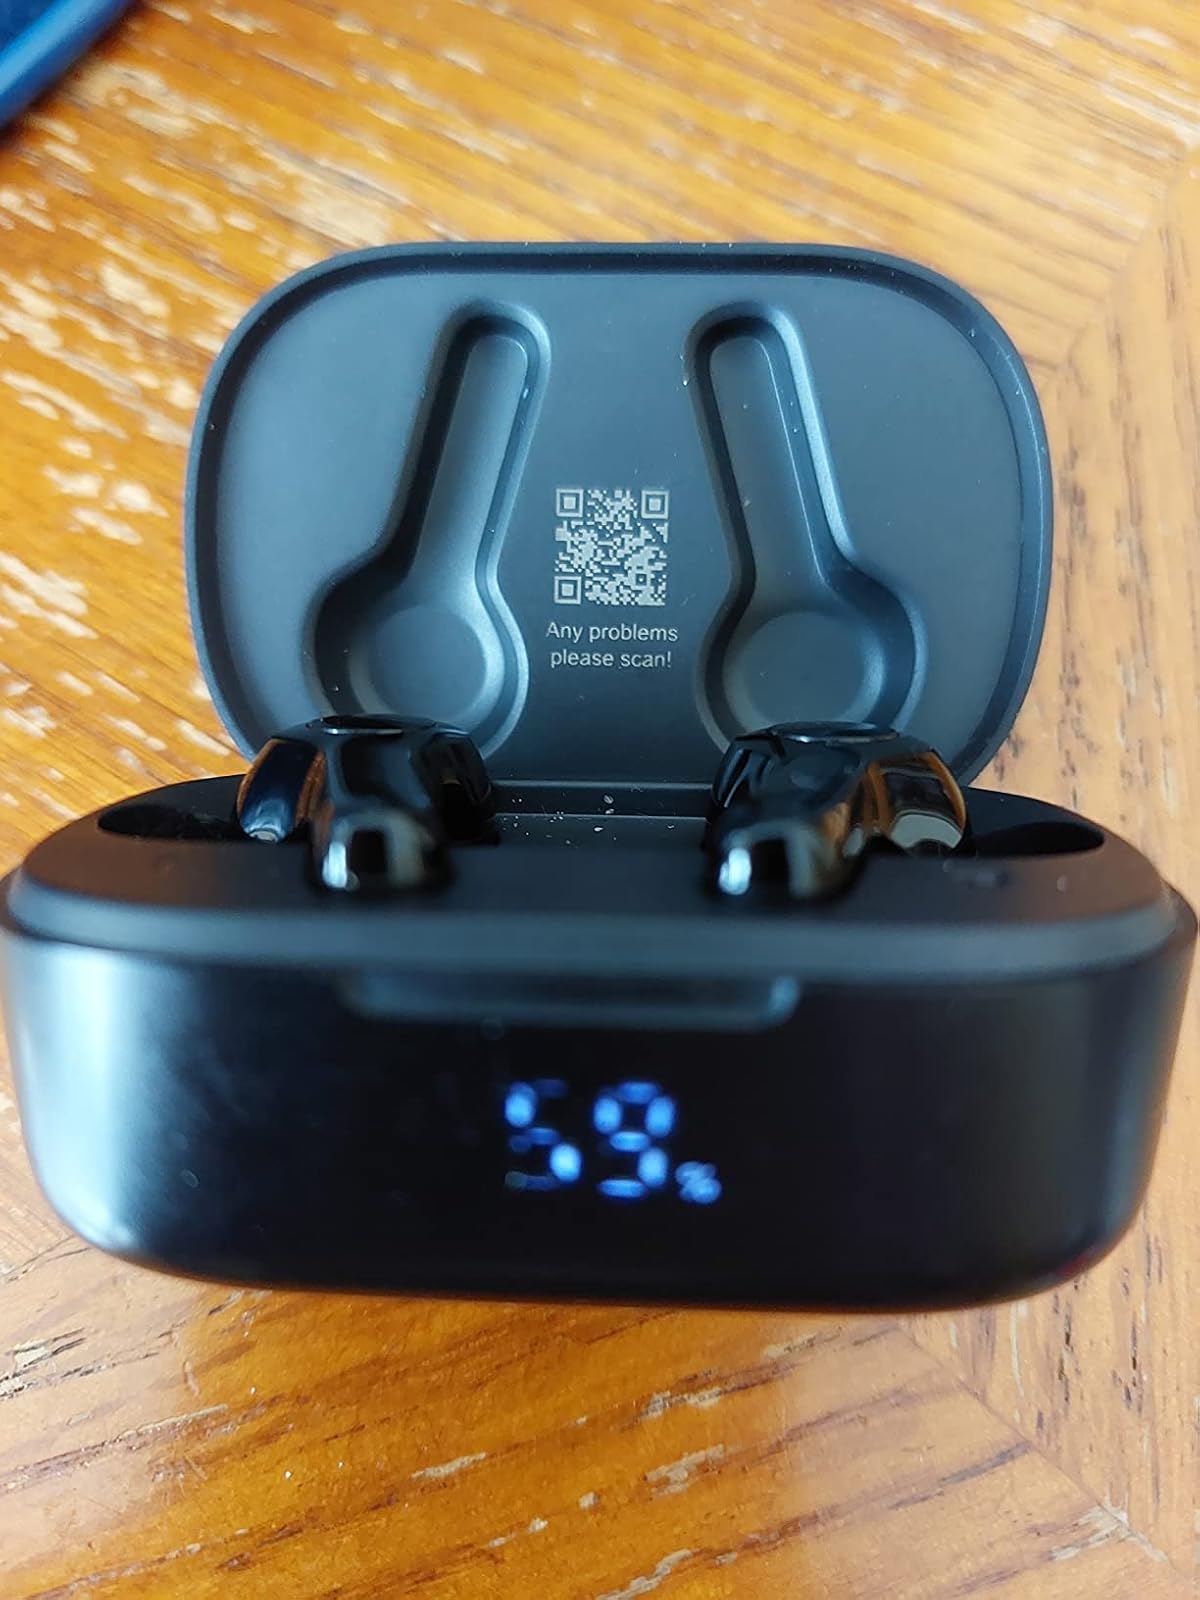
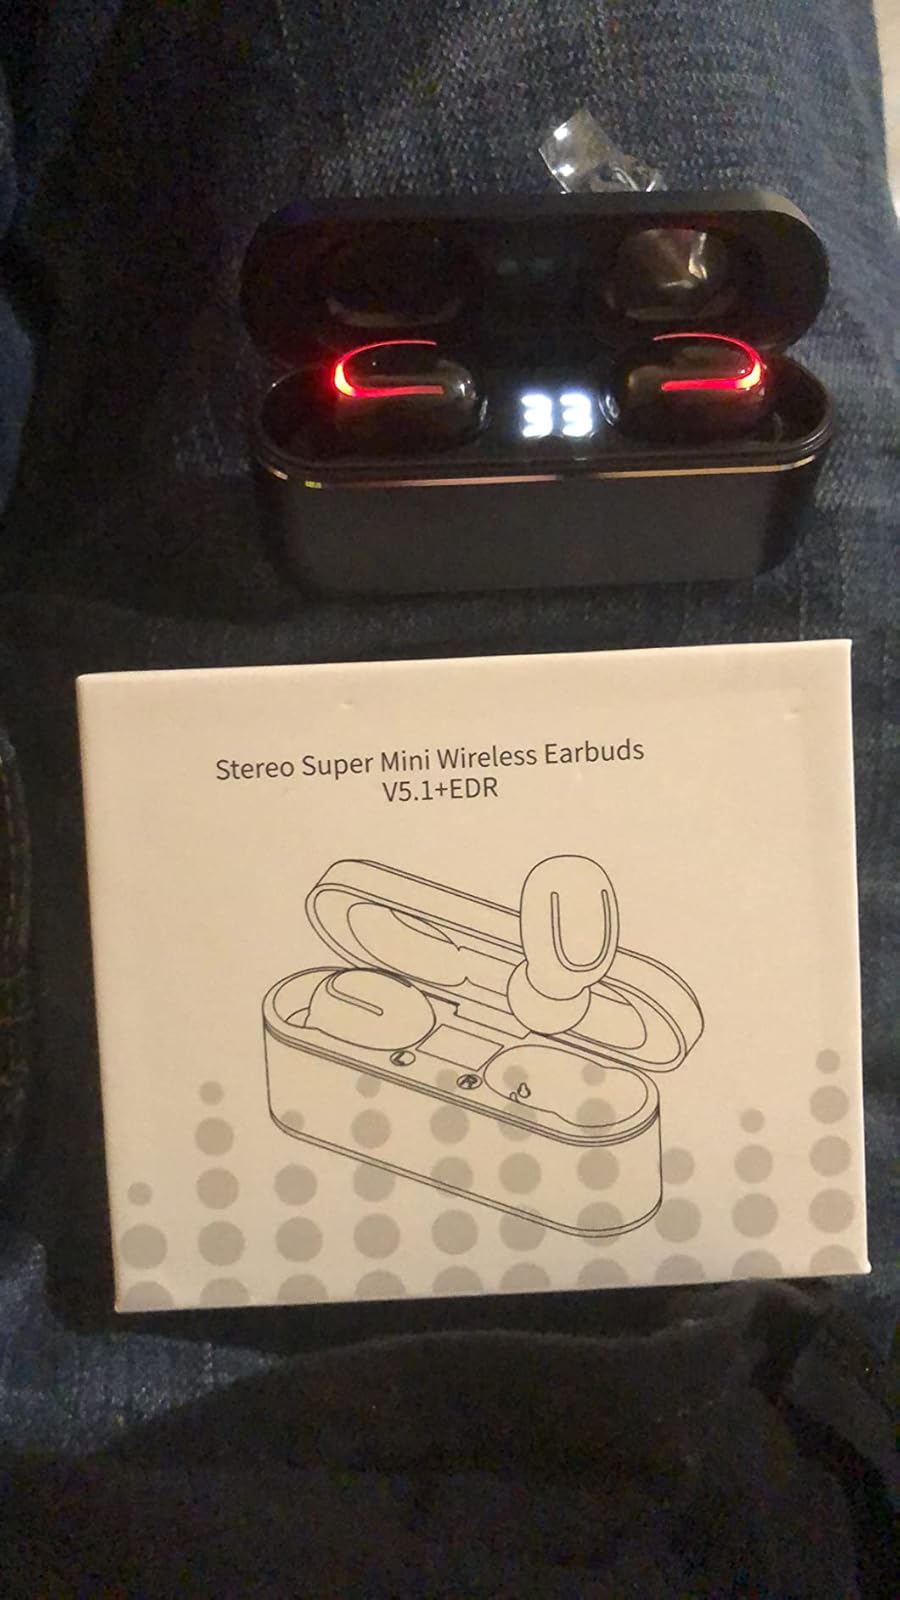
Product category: earbuds
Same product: no